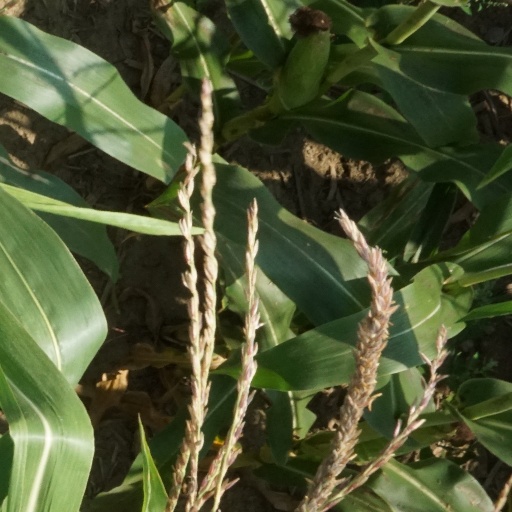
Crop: maize; corn